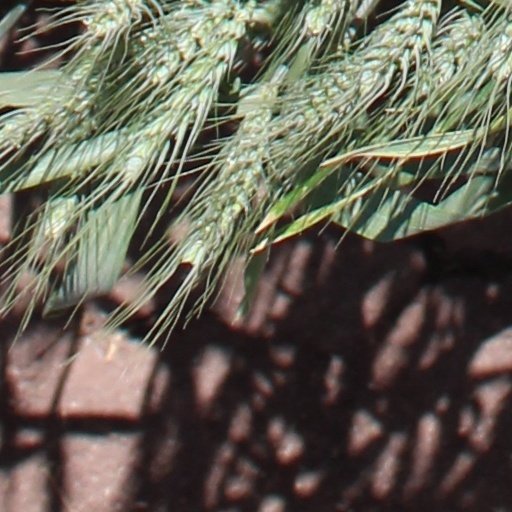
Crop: wheat